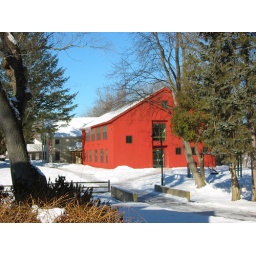
New construction of a classroom and administrative building for The Bement School in Deerfield, MA.